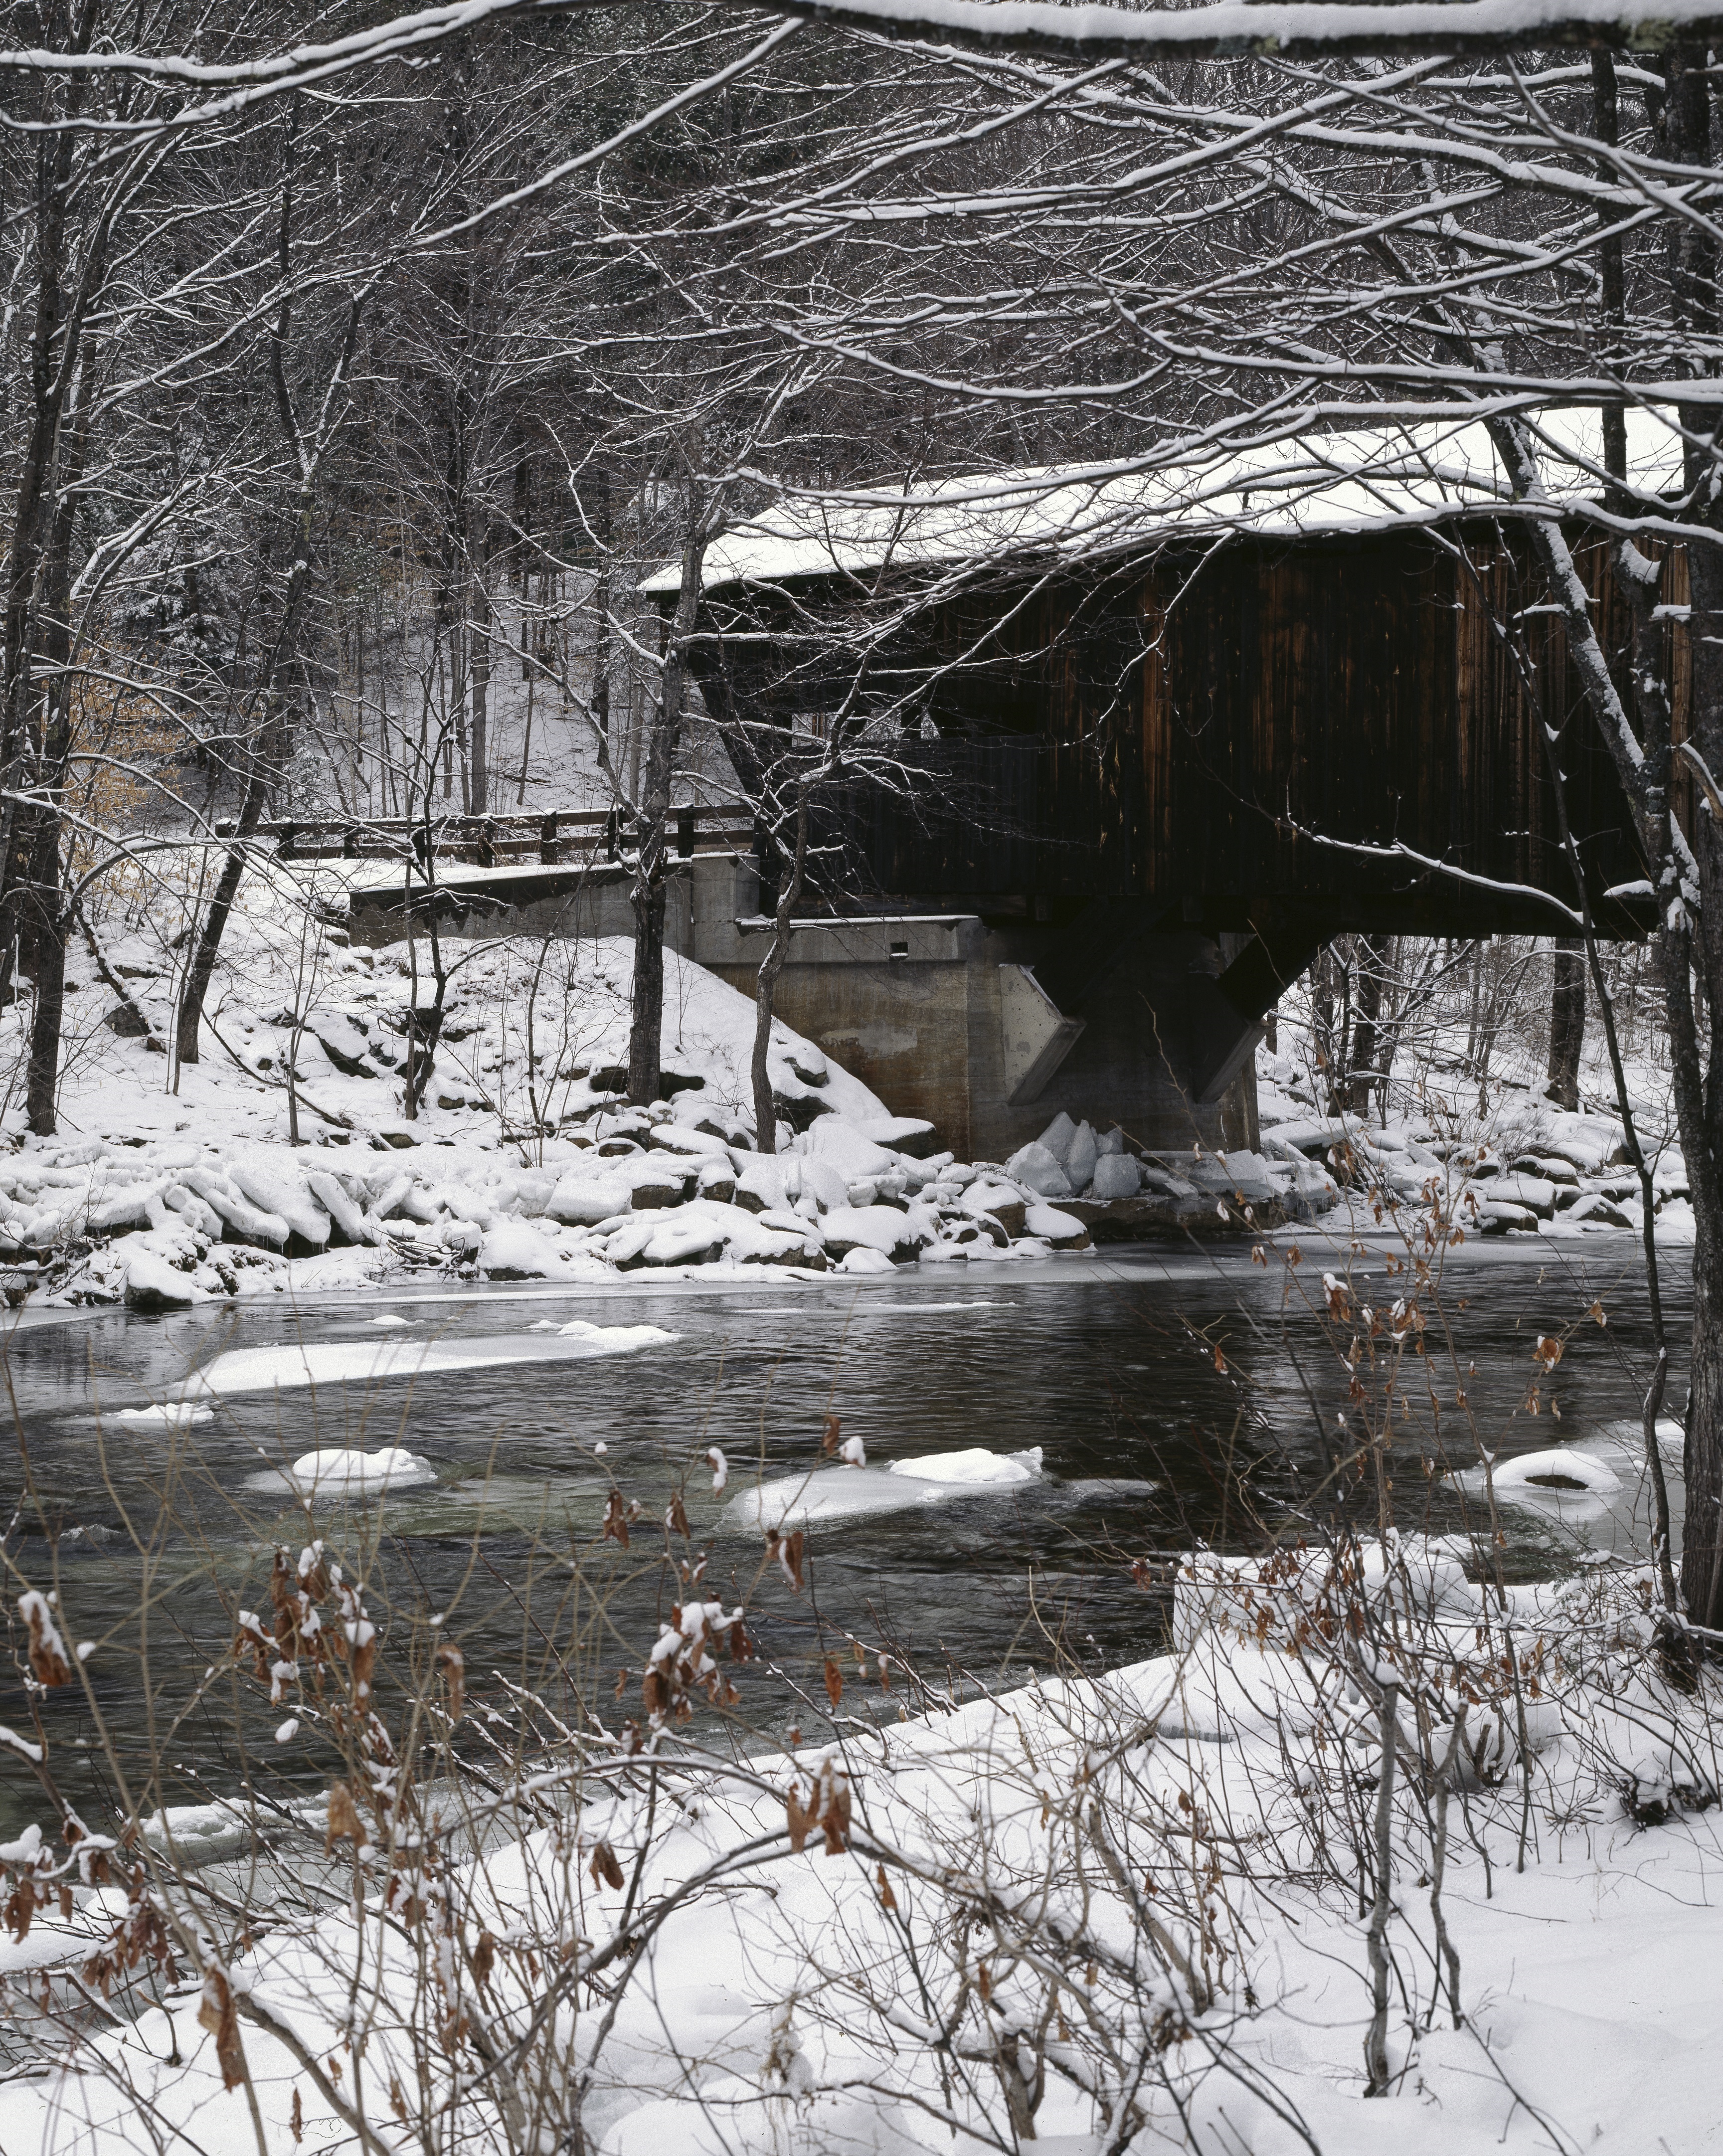
landscape, tree, creek, snow, cold, winter, architecture, structure, wood, road, white, countryside, country, stream, ice, rural, reflection, scenic, weather, frozen, season, trees, covered bridge, icy, wooden, blizzard, wintry, freezing, winter storm